William Carney (politician)

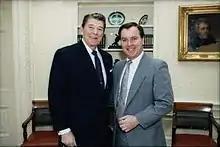
Carney with President Ronald Reagan in 1986

In 1975, Carney received the nomination of the Conservative Party to run in the sixth district for the Suffolk County Legislature. In the general election he defeated incumbent legislator Angela Christenson. He took office in January 1976, and served until December 1978, as he had chosen to seek election to the United States House of Representatives. He was succeeded by Donald C. Allgrove, a member of the Republican Party.